Cartonería

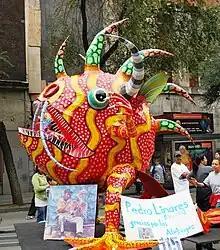
Entry in the annual Mexico City monumental alebrije parade dedicated to Pedro Linares

The best known cartonería enterprise is that of the Linares family in Mexico City, with an international reputation for forms such as skeletons, skulls, Judas figures and fantastical creatures called "alebrijes." The family's fame began with Pedro Linares who created cartonería figures as a seasonal occupation. In 1936, Pedro began to create more inventive figures including the alebrijes. The inventiveness of the work allowed them to not only sell their wares in traditional markets but they also began to sell them at the Angel de la Independencia monument in the fashionable Zona Rosa neighborhood, gaining them patronage with artists and scholars. This allowed the family business to survive the near ban on Judas figures which occurred in the city after a 1957 explosion at a warehouse. The fame of the Linares work went international as a result of the 1968 Olympics in Mexico City, when they were contracted by Dolores Olmedo to create life sized skeletal figures of Olympic athletes. While such animated figures have been common for Day of the Dead, it was the first time such was done on a large scale. This led to their work being sought out by museums and others in the United States and Europe. In 1990 Pedro Linares received the distinguished National Award for Science and Art from the Mexican government.